MS Windward

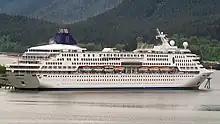
"Norwegian Wind" in Juneau, Alaska.

One of her early cruises was a private charter for Prudential Assurance of the UK. In January 1995 a 5-day cruise of the Caribbean was undertaken for the top 350 salespeople in the UK Direct Sales Force and their partners. For the booking the cruise liner had additional wording placed below her name on hull and funnel – 'Salute to the Stars' (The Prudential Sales force competition).